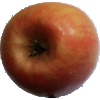
Label: apple_pink_lady